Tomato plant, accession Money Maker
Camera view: tilt-top (135 deg); turntable rotation: 240 degrees
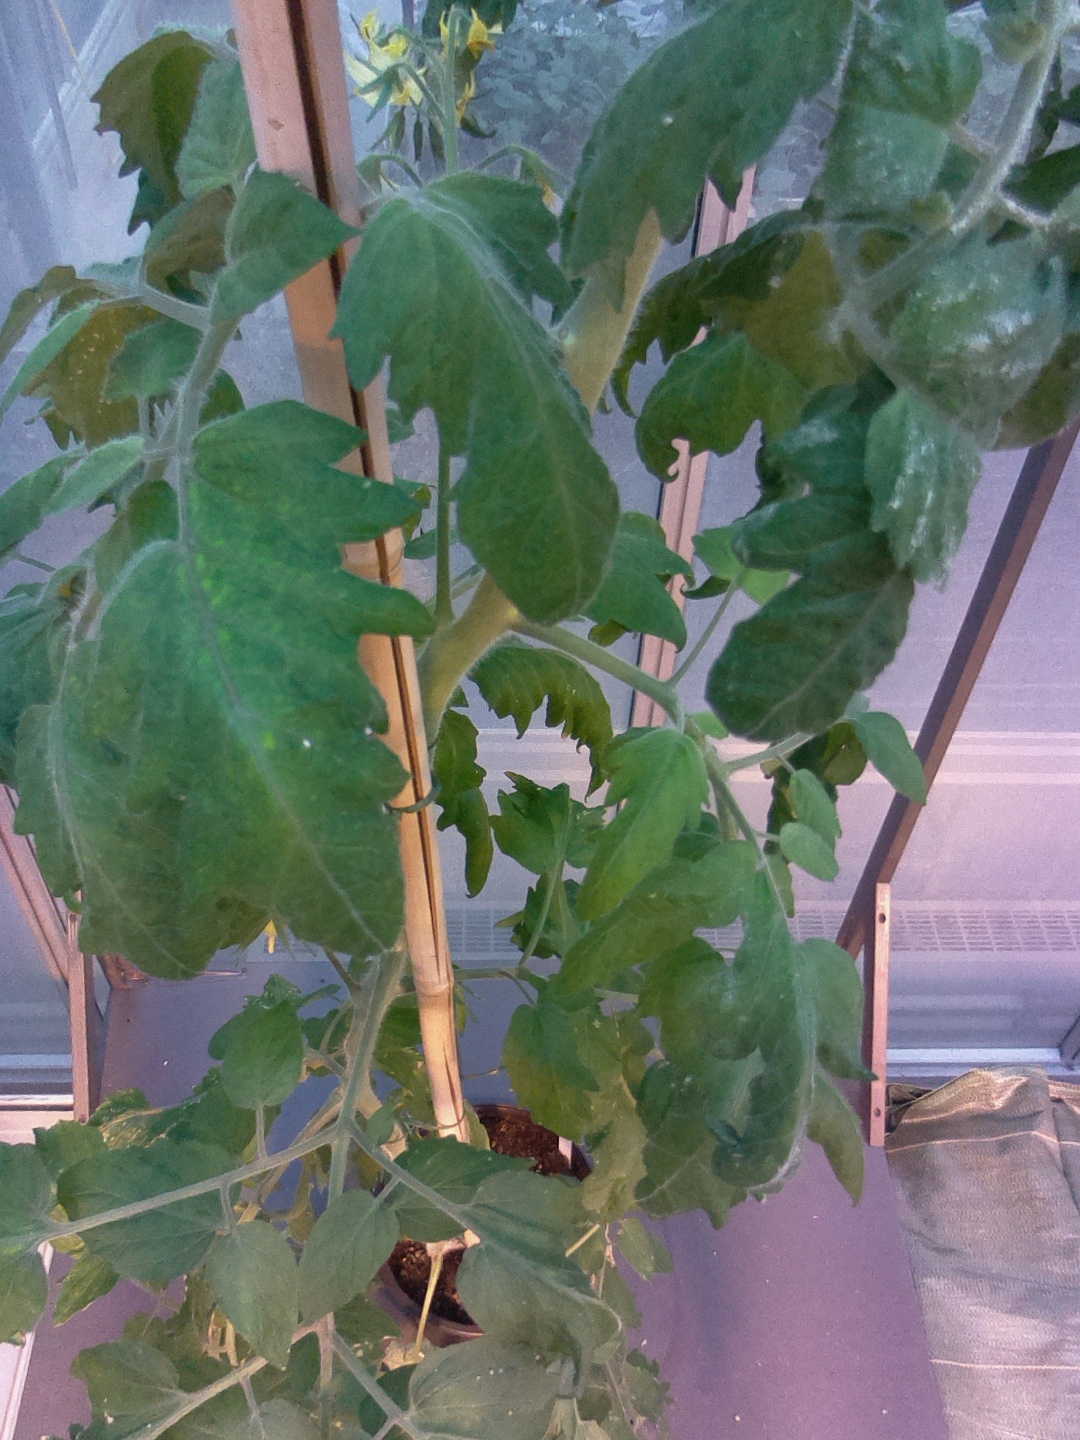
BBCH growth stage 70: Fruits at the main stem or branches visibles